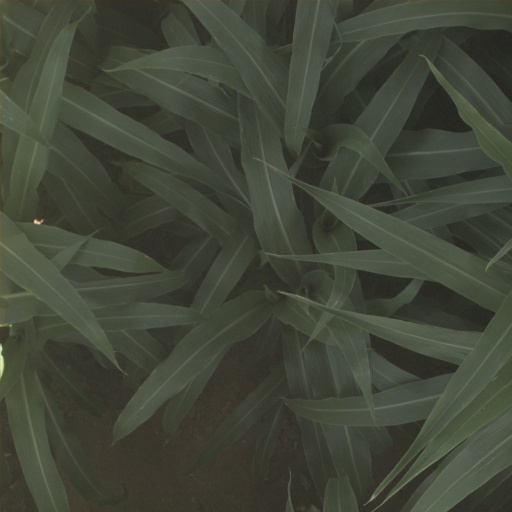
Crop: sorghum